City of Lincoln Council

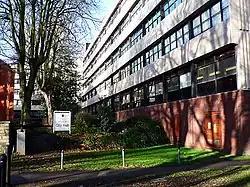
City Hall, Beaumont Fee, Lincoln, LN11DD: Council's main offices

Council meetings are held at the Guildhall on Saltergate; the current building was completed on a site which had been used as a guildhall since 1237, having been created from part of one of the gates in the city wall.